Emanuel Čučkov

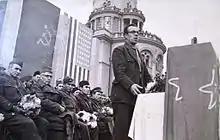
Čučkov giving a speech in Skopje, 1945.

In the autumn of 1943 he joined the Communist Party of Macedonia and became a member of an informal group called the "Action national-liberation Committee" (ANOK) within the party, which agitated for the independence of a united Macedonia. In April 1944 he became a member of the Initiative committee for the organization of the Antifascist Assembly of the National Liberation of Macedonia (ASNOM). In June, Čučkov, along with Metodija Andonov - Čento and Kiril Petrušev met with Josip Broz Tito on the island of Vis for consultations due to their activity. He participated during the first session of ASNOM, and was elected as second vice presidents of the Presidium of ASNOM. On August 14, the Presidium of ASNOM elected him as a member of the commission for determining the offenses of the occupiers and their servants. Čučkov was also elected as a commissioner for agriculture of the National Committee for the Liberation of Yugoslavia. After the formation of the Provisional Government of the Democratic Federal Yugoslavia he became the minister for Macedonia. However, due to his agitation for an independent and united Macedonia, his stances were deemed nationalist, separatist and anti-Yugoslav, and he was removed from the post.